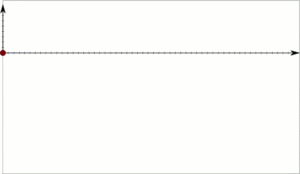
Graphique animé représentant la chute de deux corps lancés à des vitesses différentes.
La relativité générale est une théorie relativiste de la gravitation, c'est-à-dire qu'elle décrit l'influence sur le mouvement des astres de la présence de matière et, plus généralement d'énergie, en tenant compte des principes de la relativité restreinte. La relativité générale englobe et supplante la théorie de la gravitation universelle d'Isaac Newton qui en représente la limite aux petites vitesses et aux champs gravitationnels faibles.